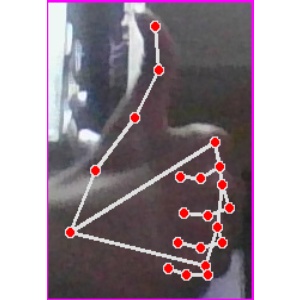
अक्षर: थ